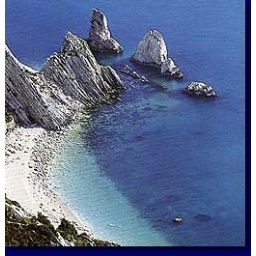
This beach is reachable only by boat or after a long and hard walk(not for me)XD. not my pic